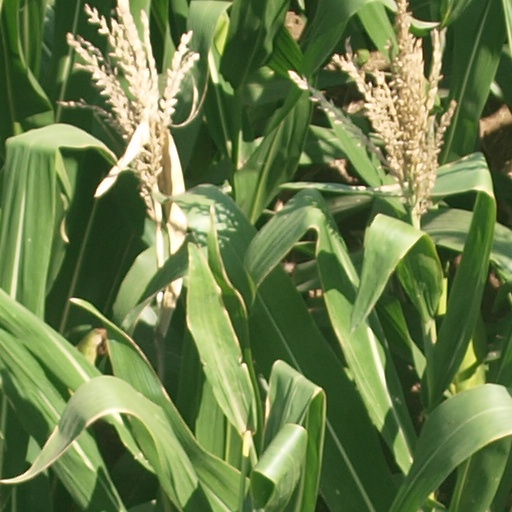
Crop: maize; corn